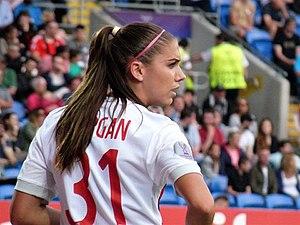
Alex Morgan lors de la finale de la Ligue des champions 2016-2017 à Cardiff.